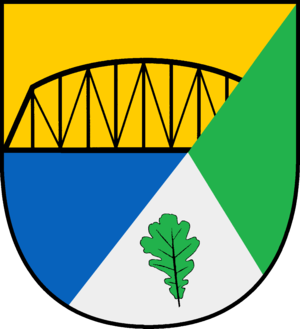
Wittenbergen
Coat of arms of Wittenbergen
Wittenbergen er en by og kommune i det nordlige Tyskland, beliggende i Amt Breitenburg under Kreis Steinburg. Kreis Steinburg ligger i den sydvestlige del af delstaten Slesvig-Holsten.